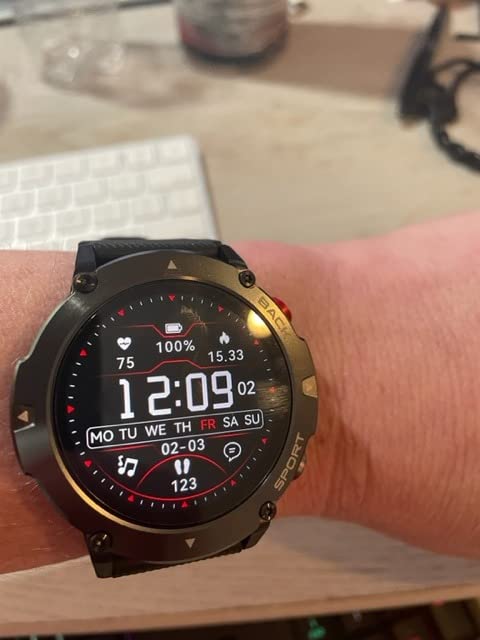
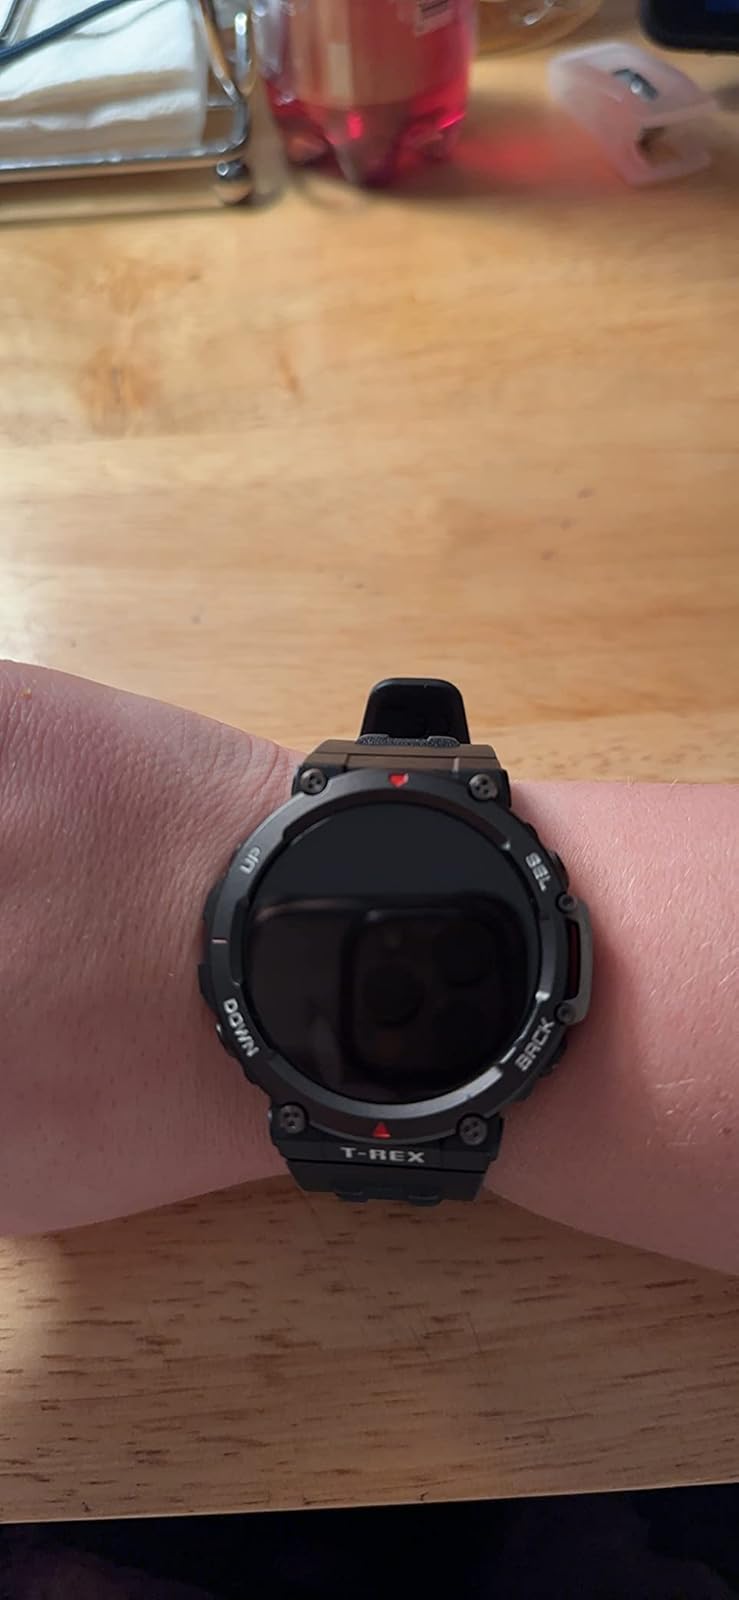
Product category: smartwatch
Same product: no